Mighty Taco

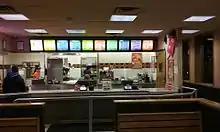
Inside of a Mighty Taco located on Delaware Avenue in Buffalo, New York

On October 25, 2010, Mighty Taco began offering an online ordering service called "Chow Down", shipping Mighty Taco Beef and Cheese, or Bean and Cheese Burritos, to anywhere in the United States. This serves as a national catering service that ships the restaurant's food in bulk orders.